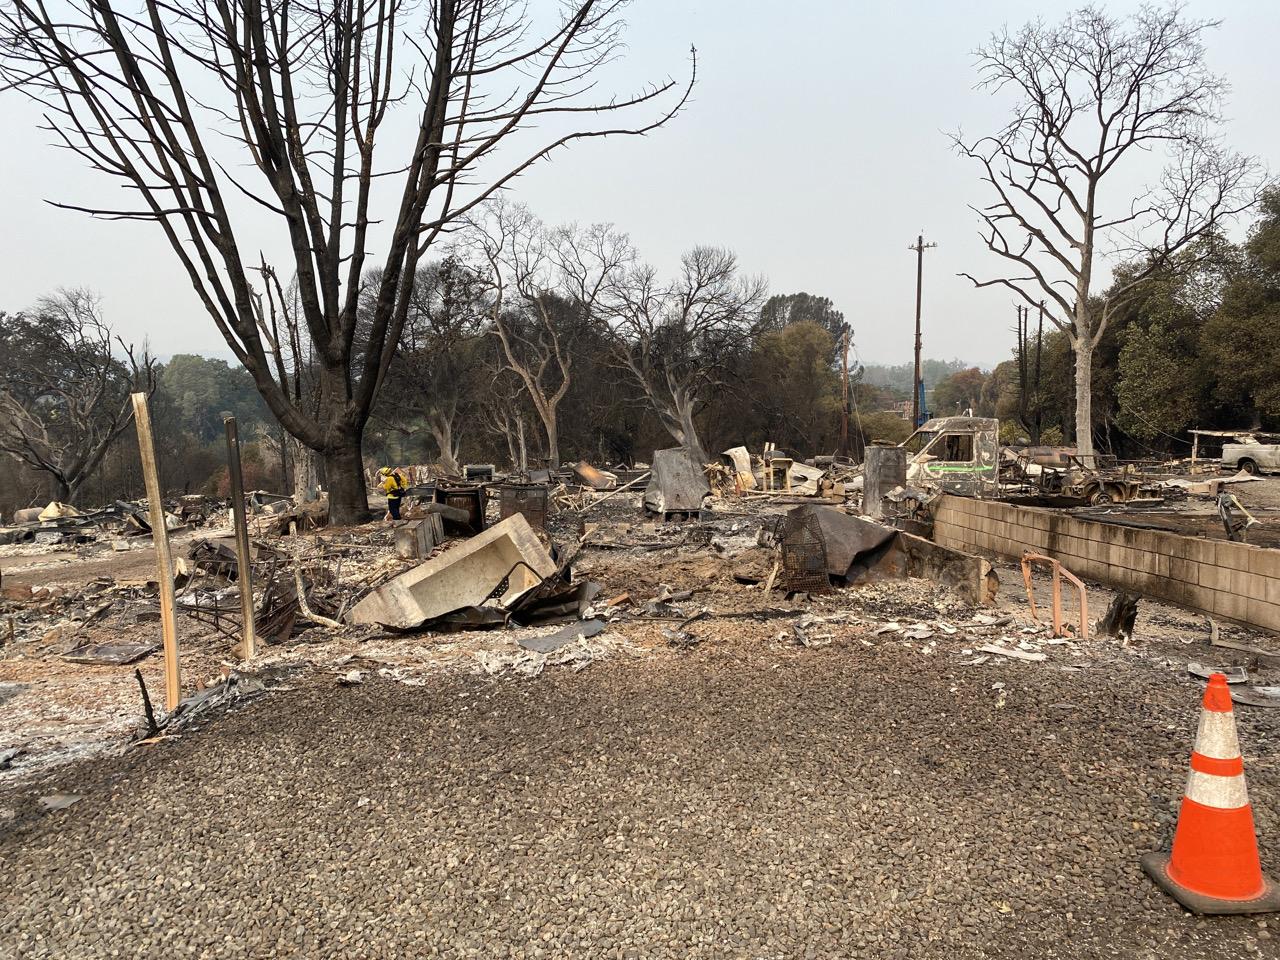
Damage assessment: destroyed